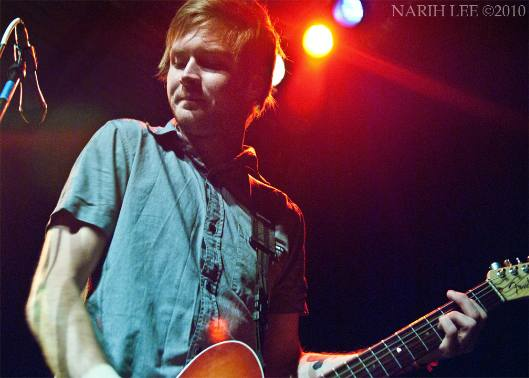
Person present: Yes